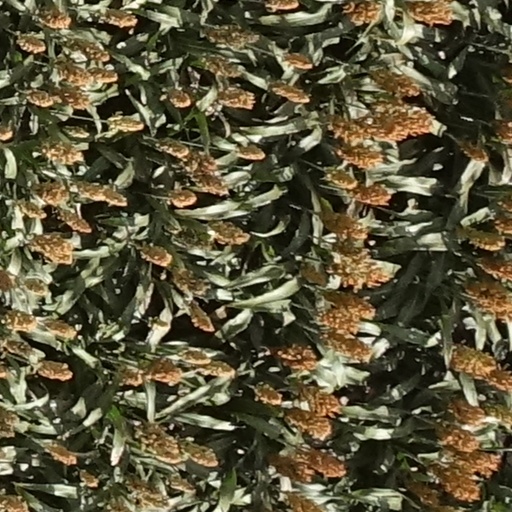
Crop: sorghum